Busted (band)

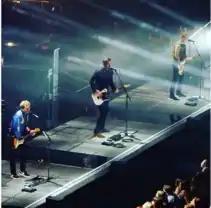
Busted performing in Glasgow during the Pigs Can Fly Tour (2016)

Regarding his decision to rejoin the band, Simpson told "Newsbeat": "I reckon I said it [so many times], privately and publicly, and I meant it every single time. But as I say I have changed my mind and that has been down to the circumstances changing. I never thought we would get to a point where we were in a studio writing music we all got behind creatively and that was a huge shock to me".